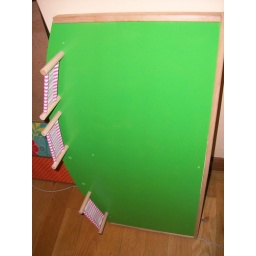
new dollhouse - attic floor repainted in green